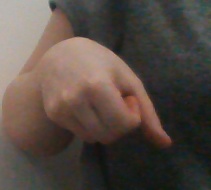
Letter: waw